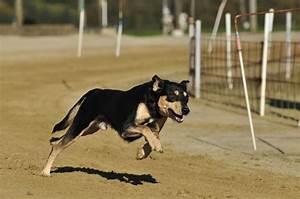
dog